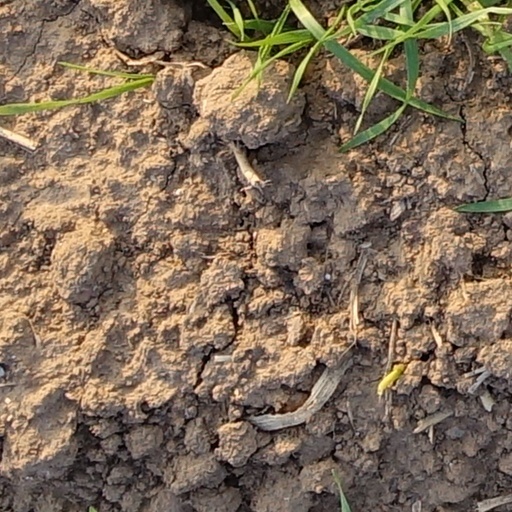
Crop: wheat